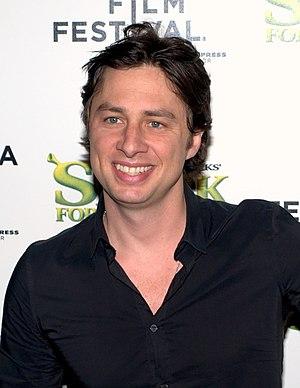
Zachary Israel Braff, né le 6 avril 1975 à South Orange dans le New Jersey aux États-Unis, est un acteur, réalisateur, scénariste et producteur américain. Son rôle le plus connu est celui du docteur John Dorian, personnage principal dans la série Scrubs.